Parish of Buckinbah

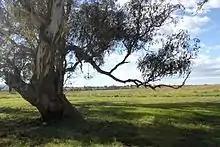
Buckinbah, Yeoval NSW in Spring

Buckinbah Parish is a civil parish of Gordon County, New South Wales, a Cadastral divisions of New South Wales.